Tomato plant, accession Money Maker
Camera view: vertical (180 deg); turntable rotation: 60 degrees
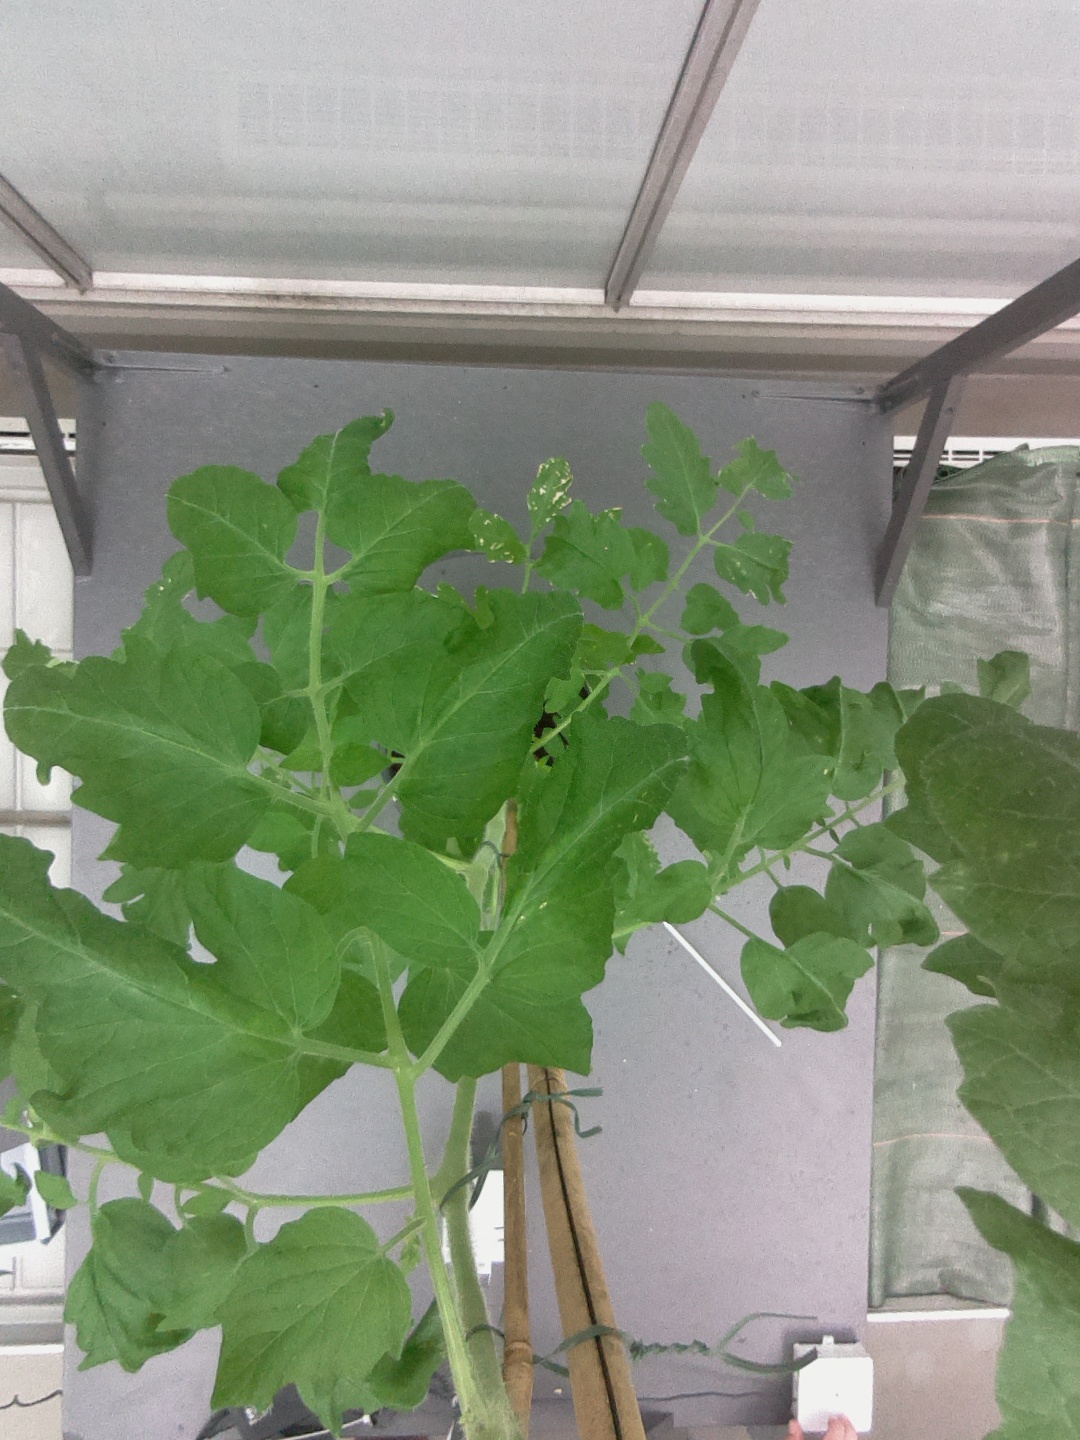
BBCH growth stage 70: Fruits at the main stem or branches visibles